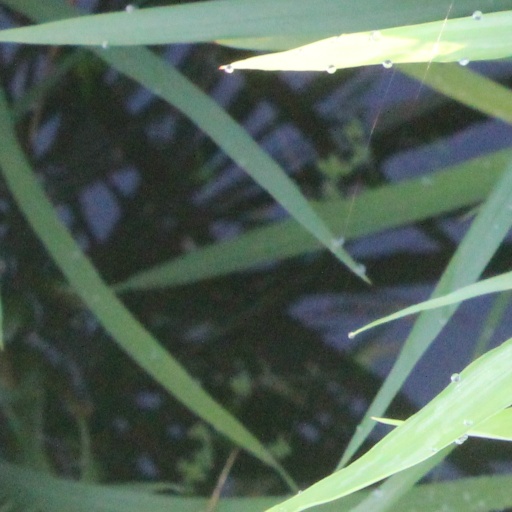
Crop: rice